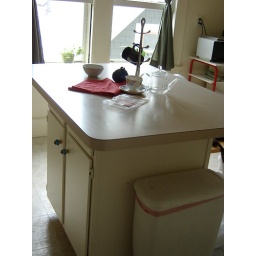
kitchen island with cabinet $40. bodum cup tree with glass cups(not shown in pic) $10. glass teapot $10. tall trash can $5